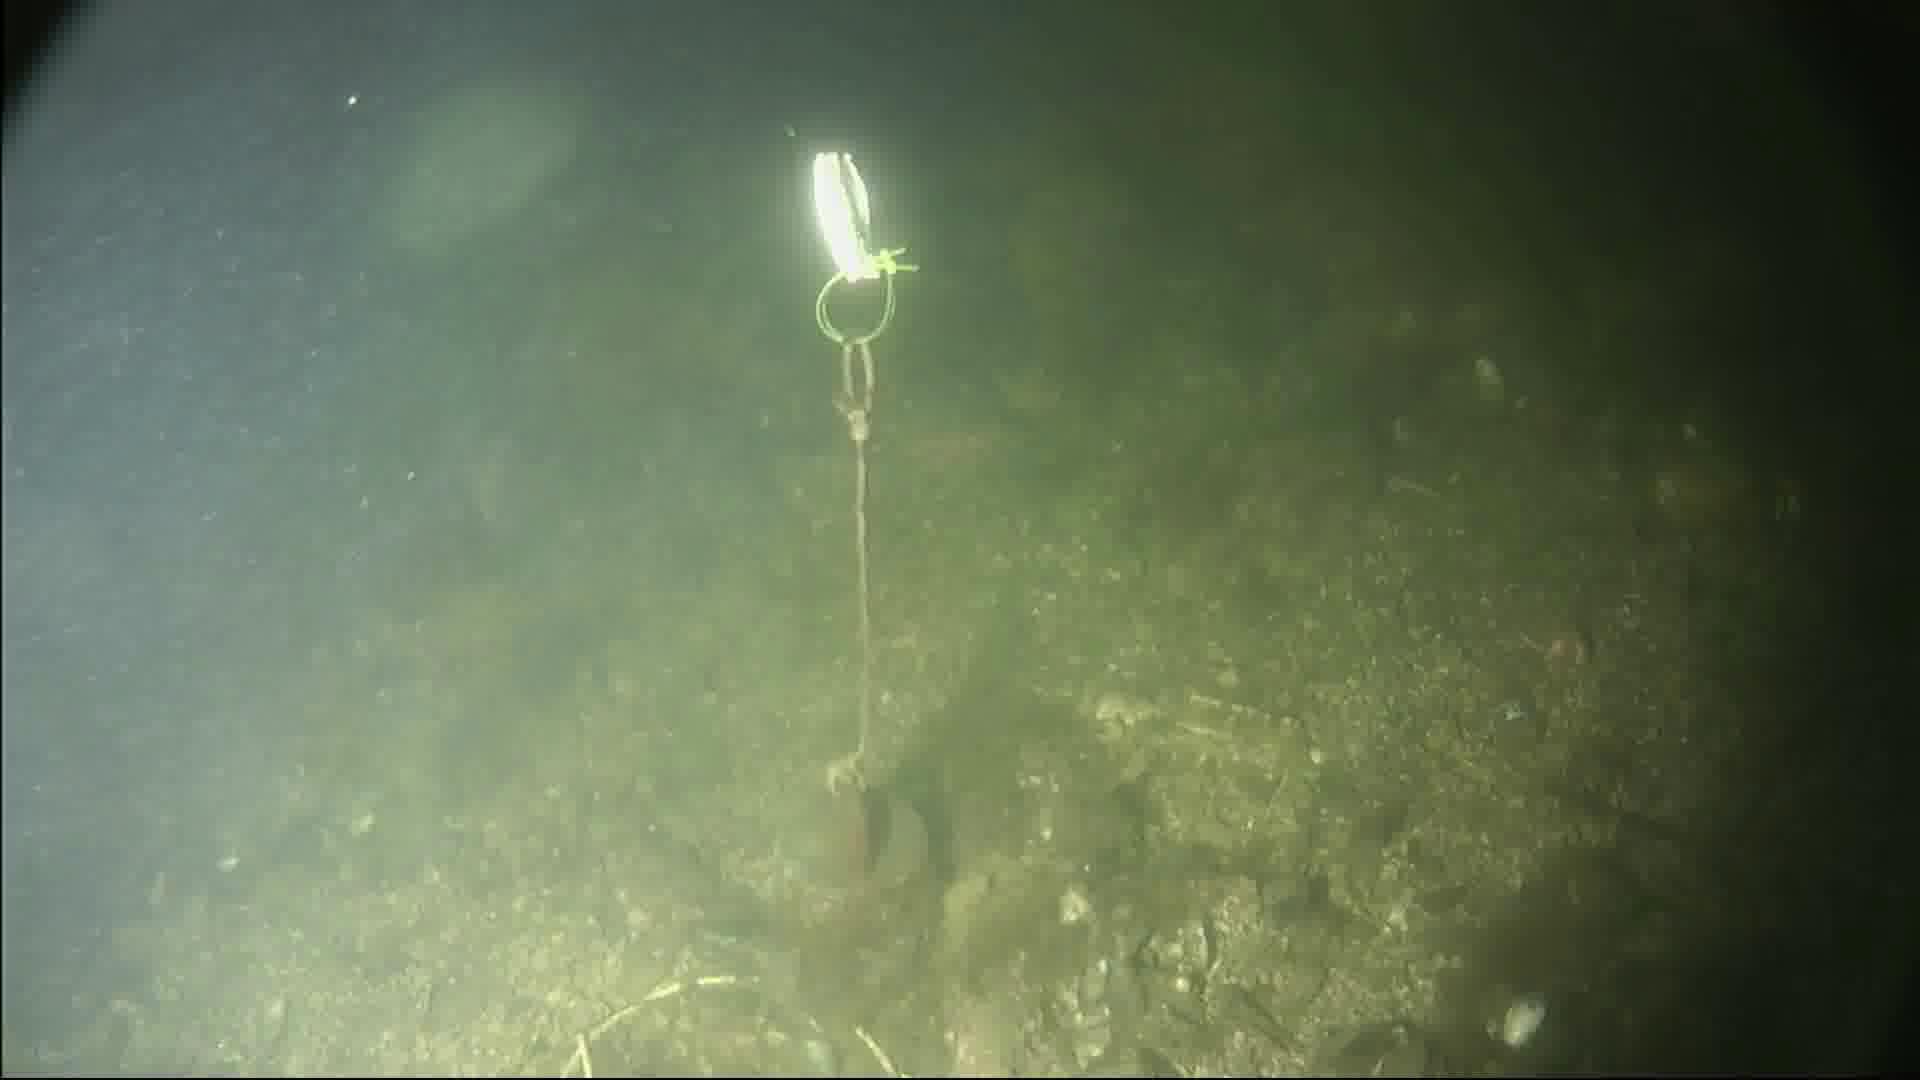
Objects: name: fish